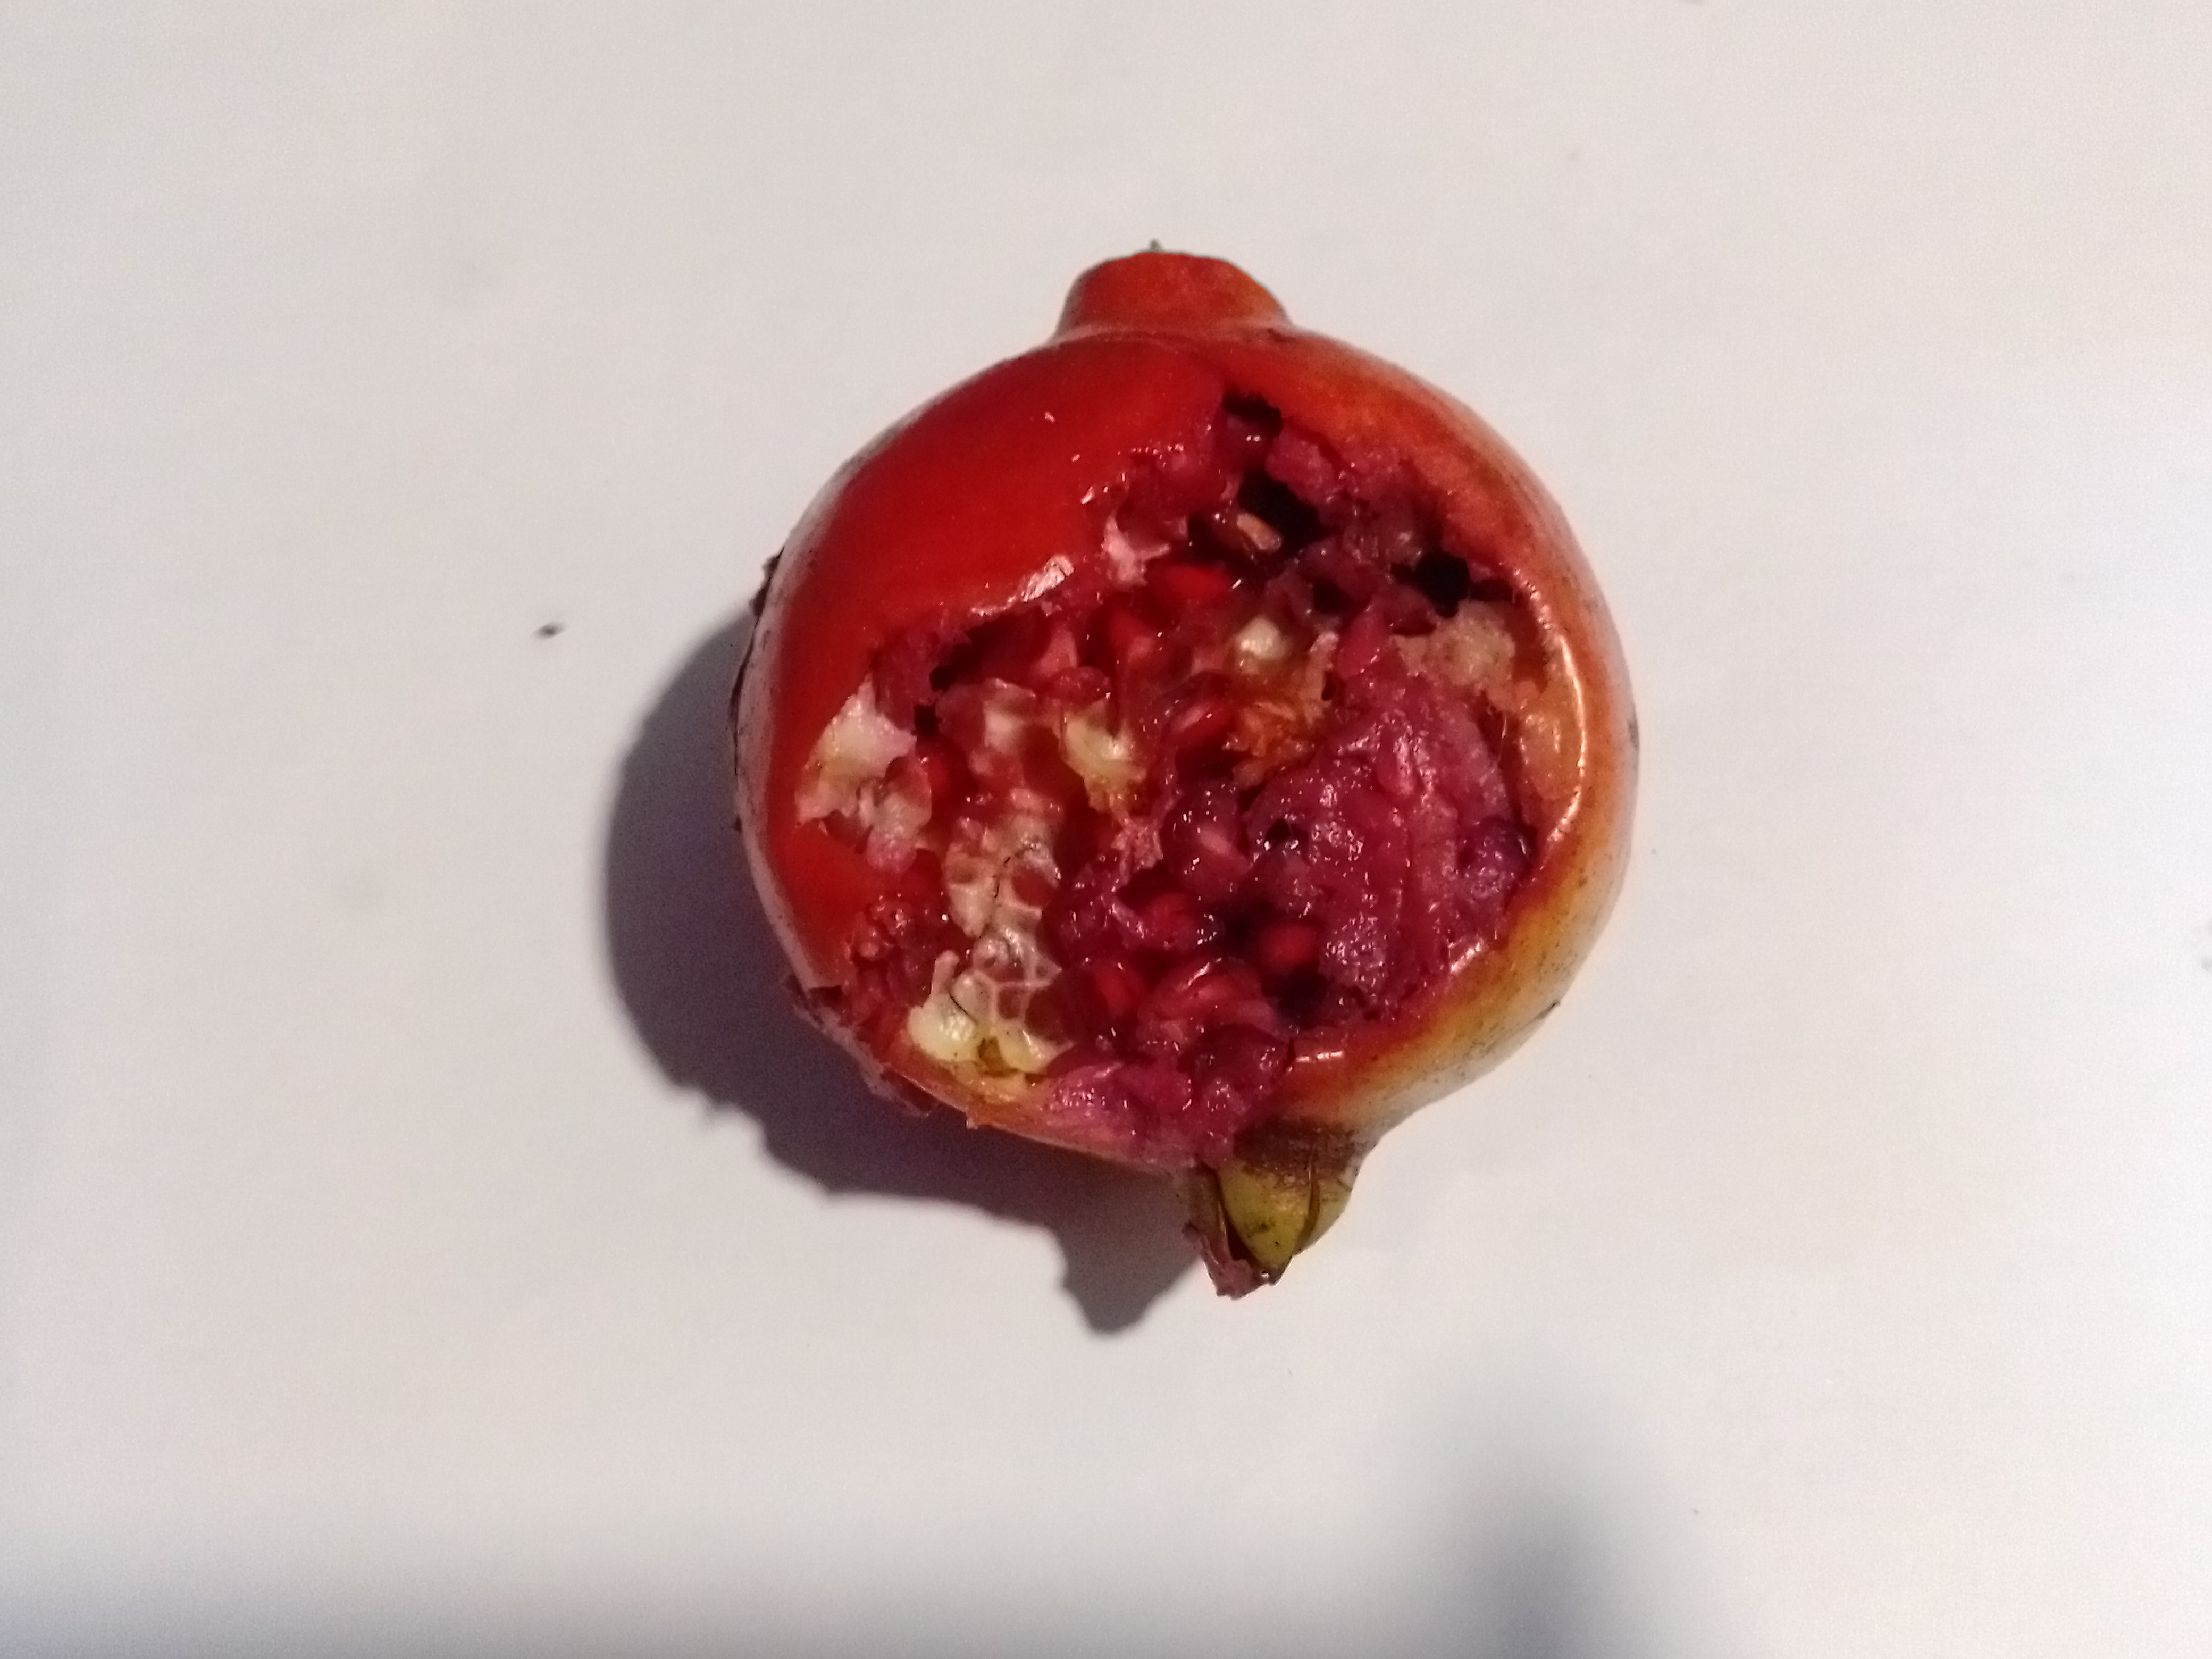
Fruit: pomegranate
Condition: rotten